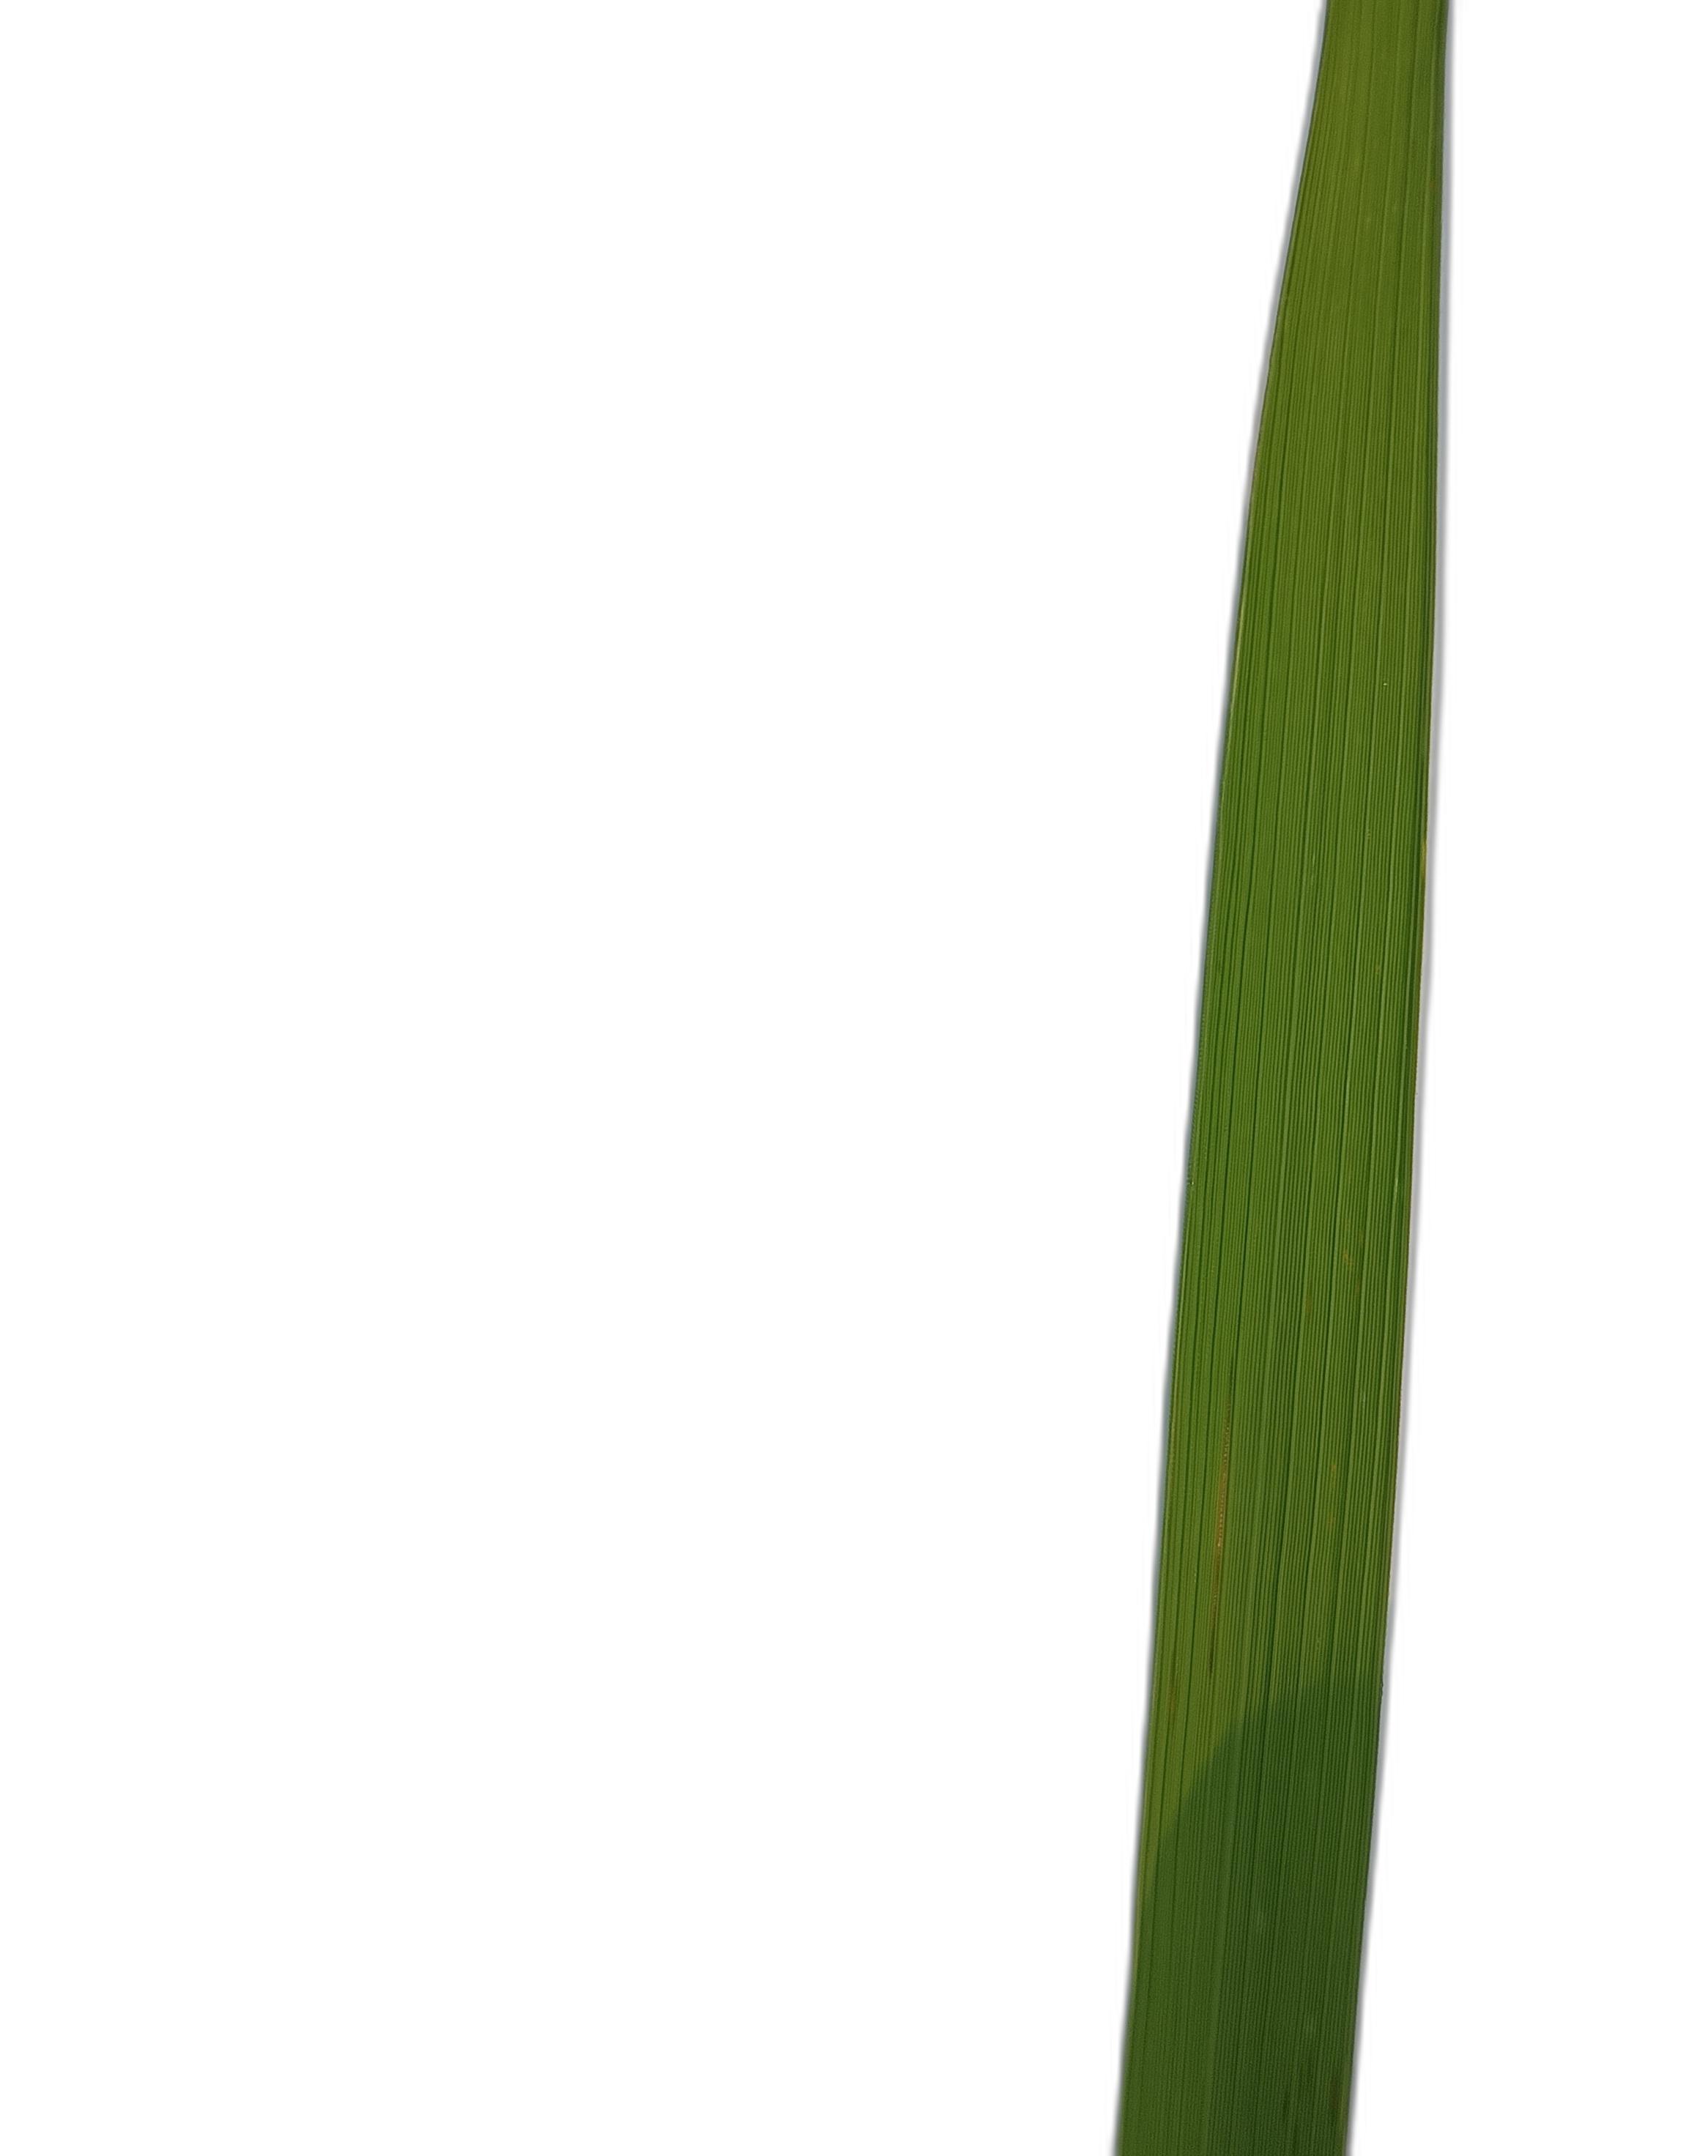
Label: Healthy